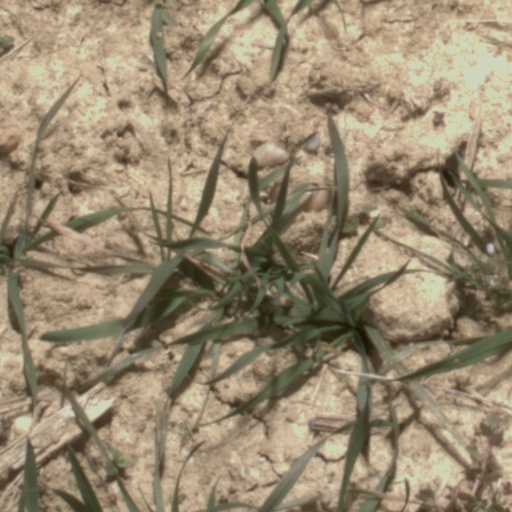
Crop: wheat